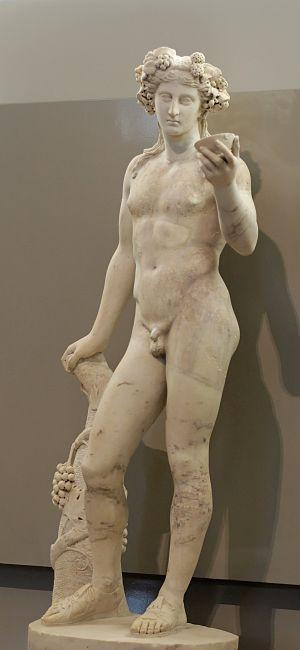
Statue de Dionysos. Marbre, IIe siècle ap. J.-C. (restauré au XVIIe siècle). Anciennes collections du cardinal de Richelieu.